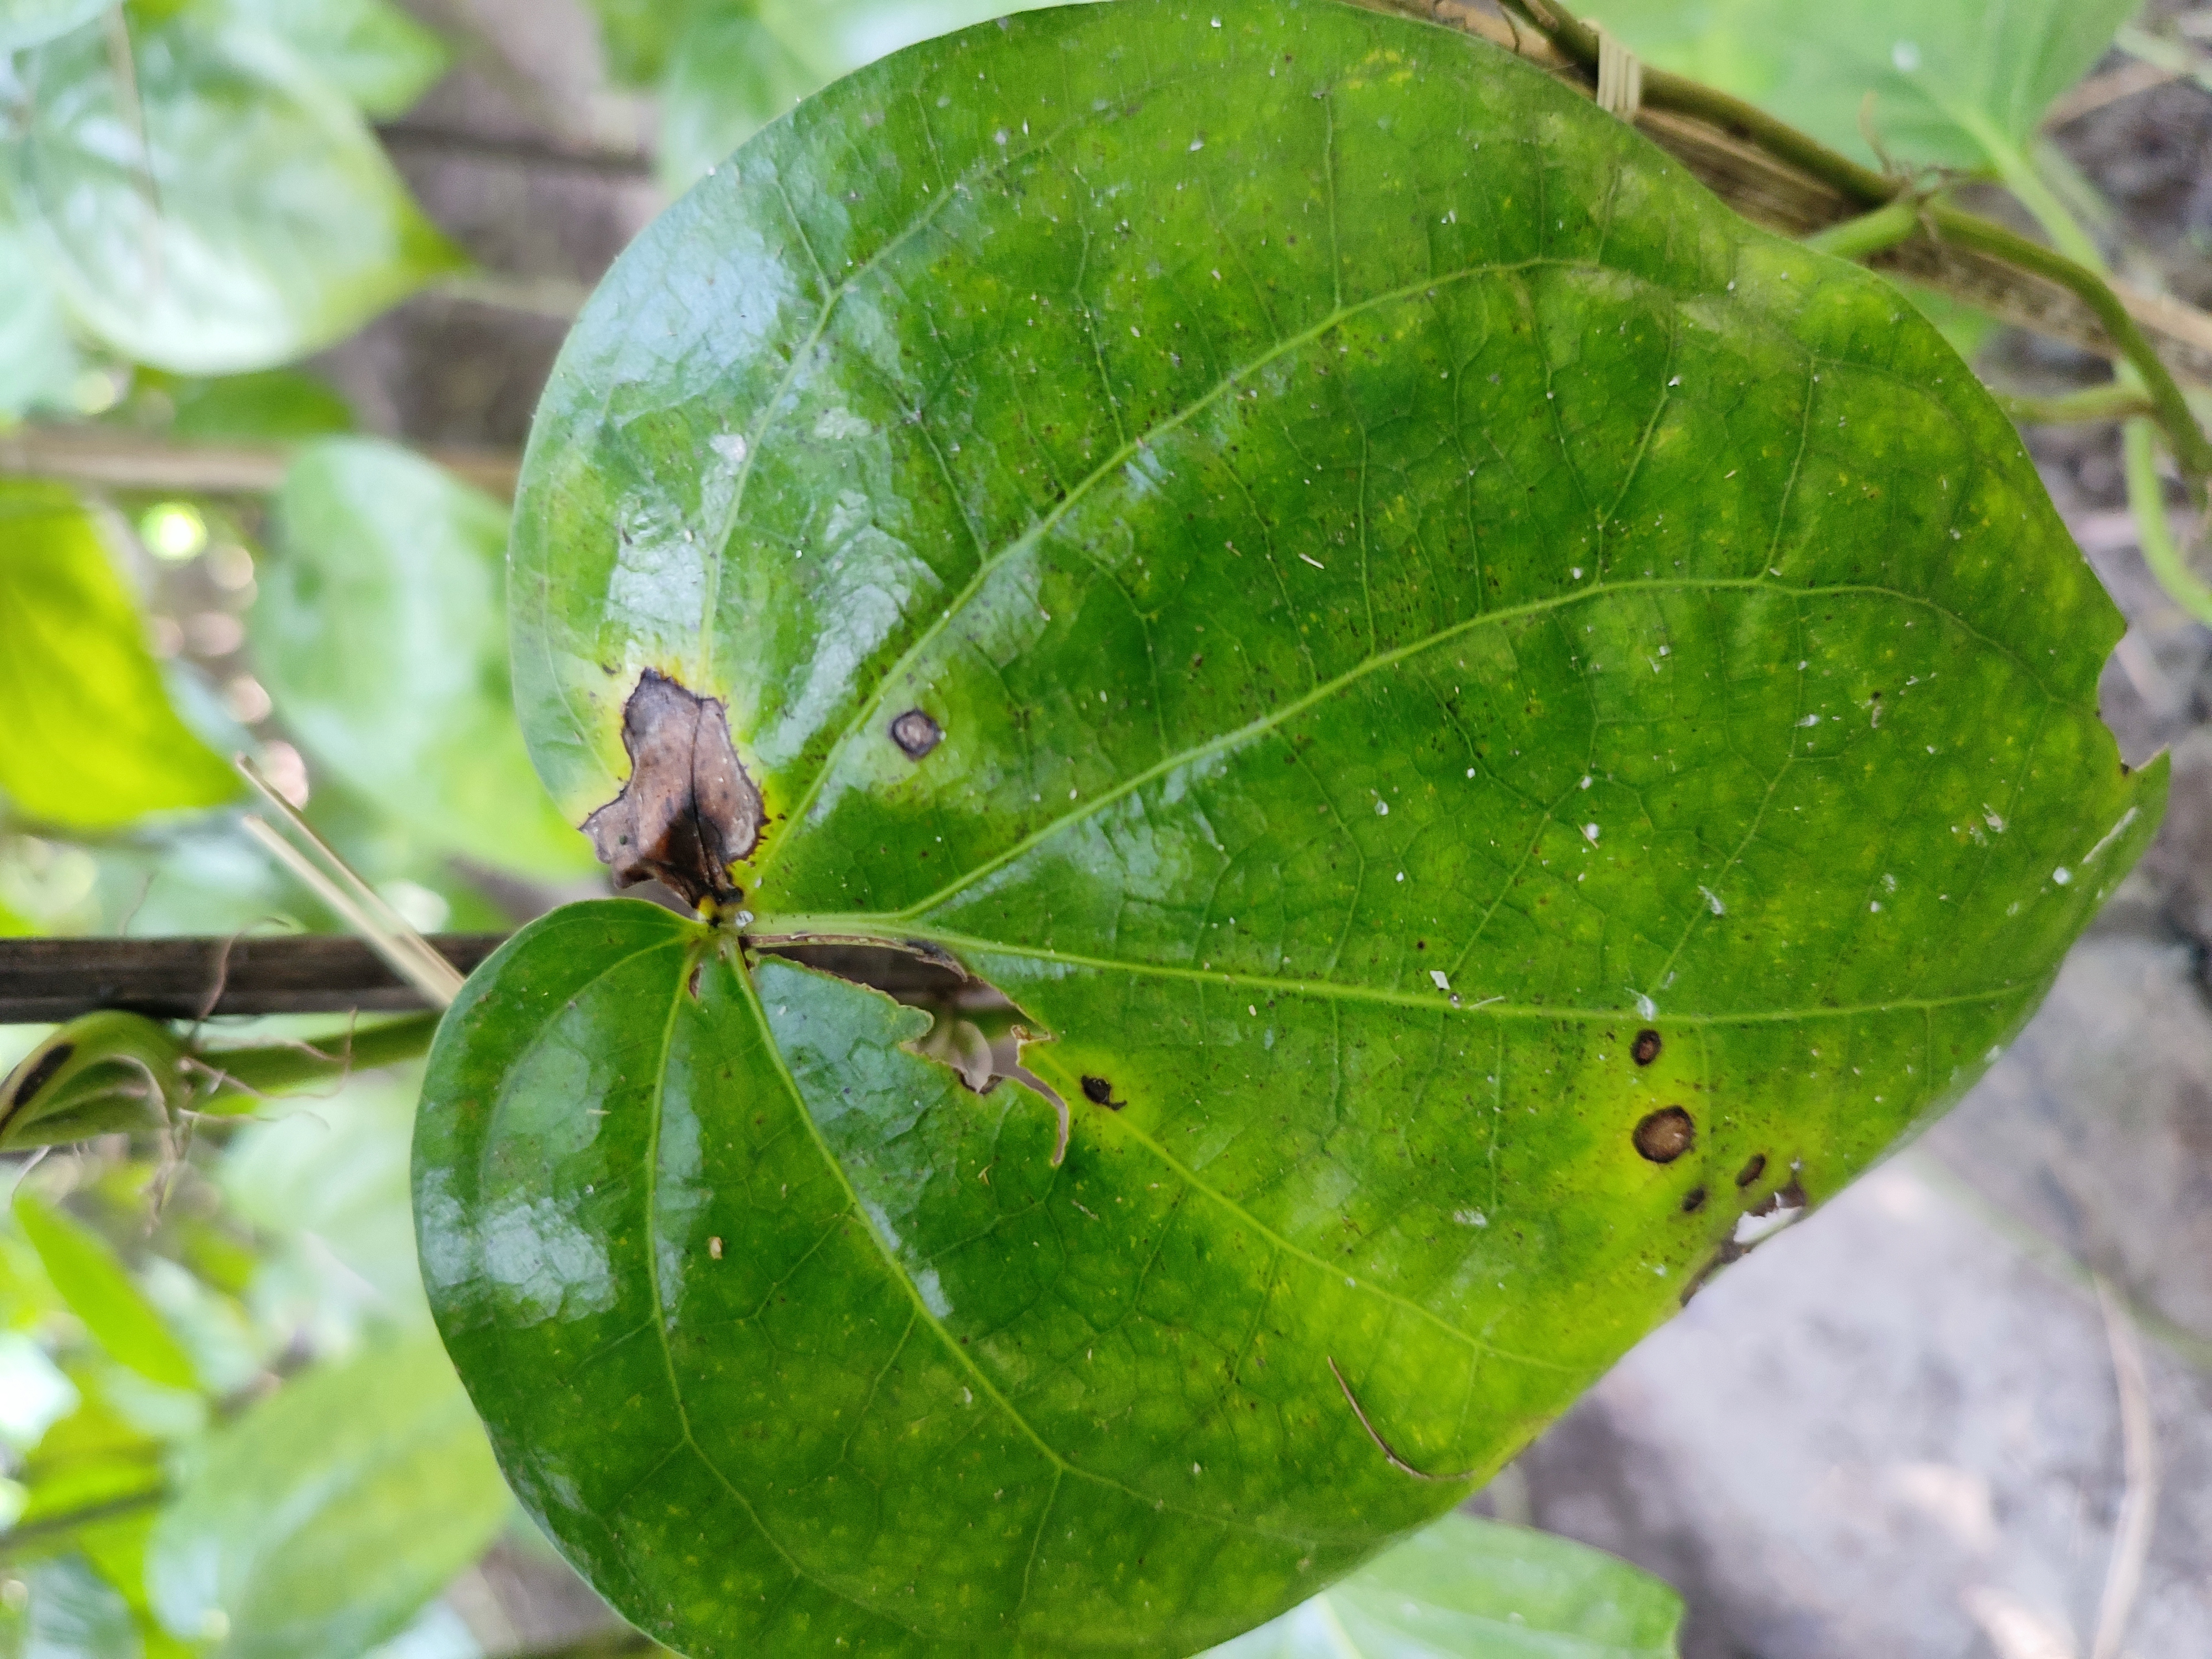
Label: Bacterial_Leaf_Disease